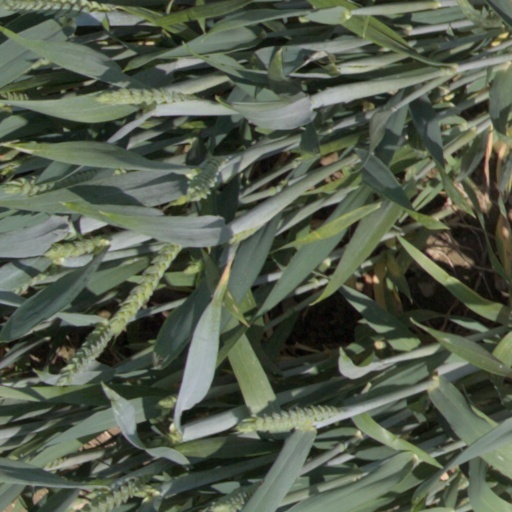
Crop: wheat